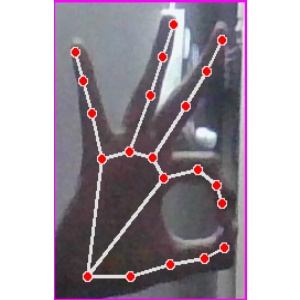
अक्षर: ण